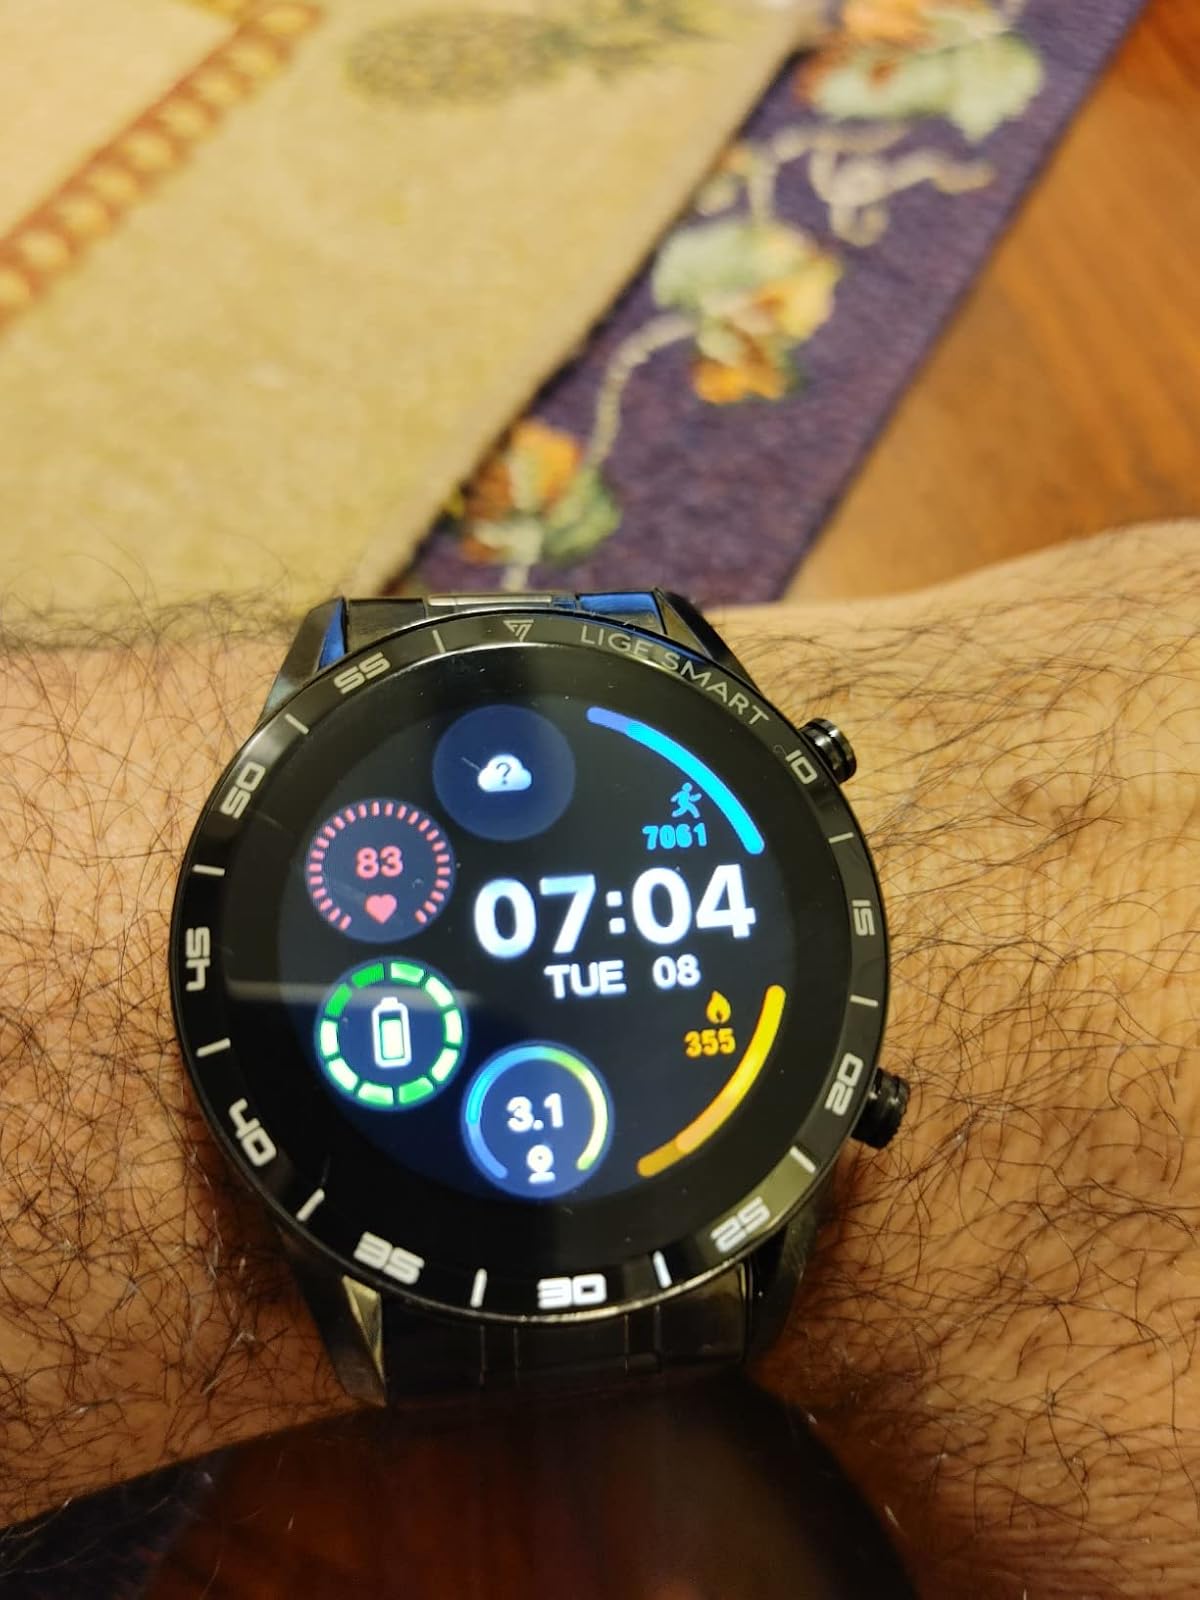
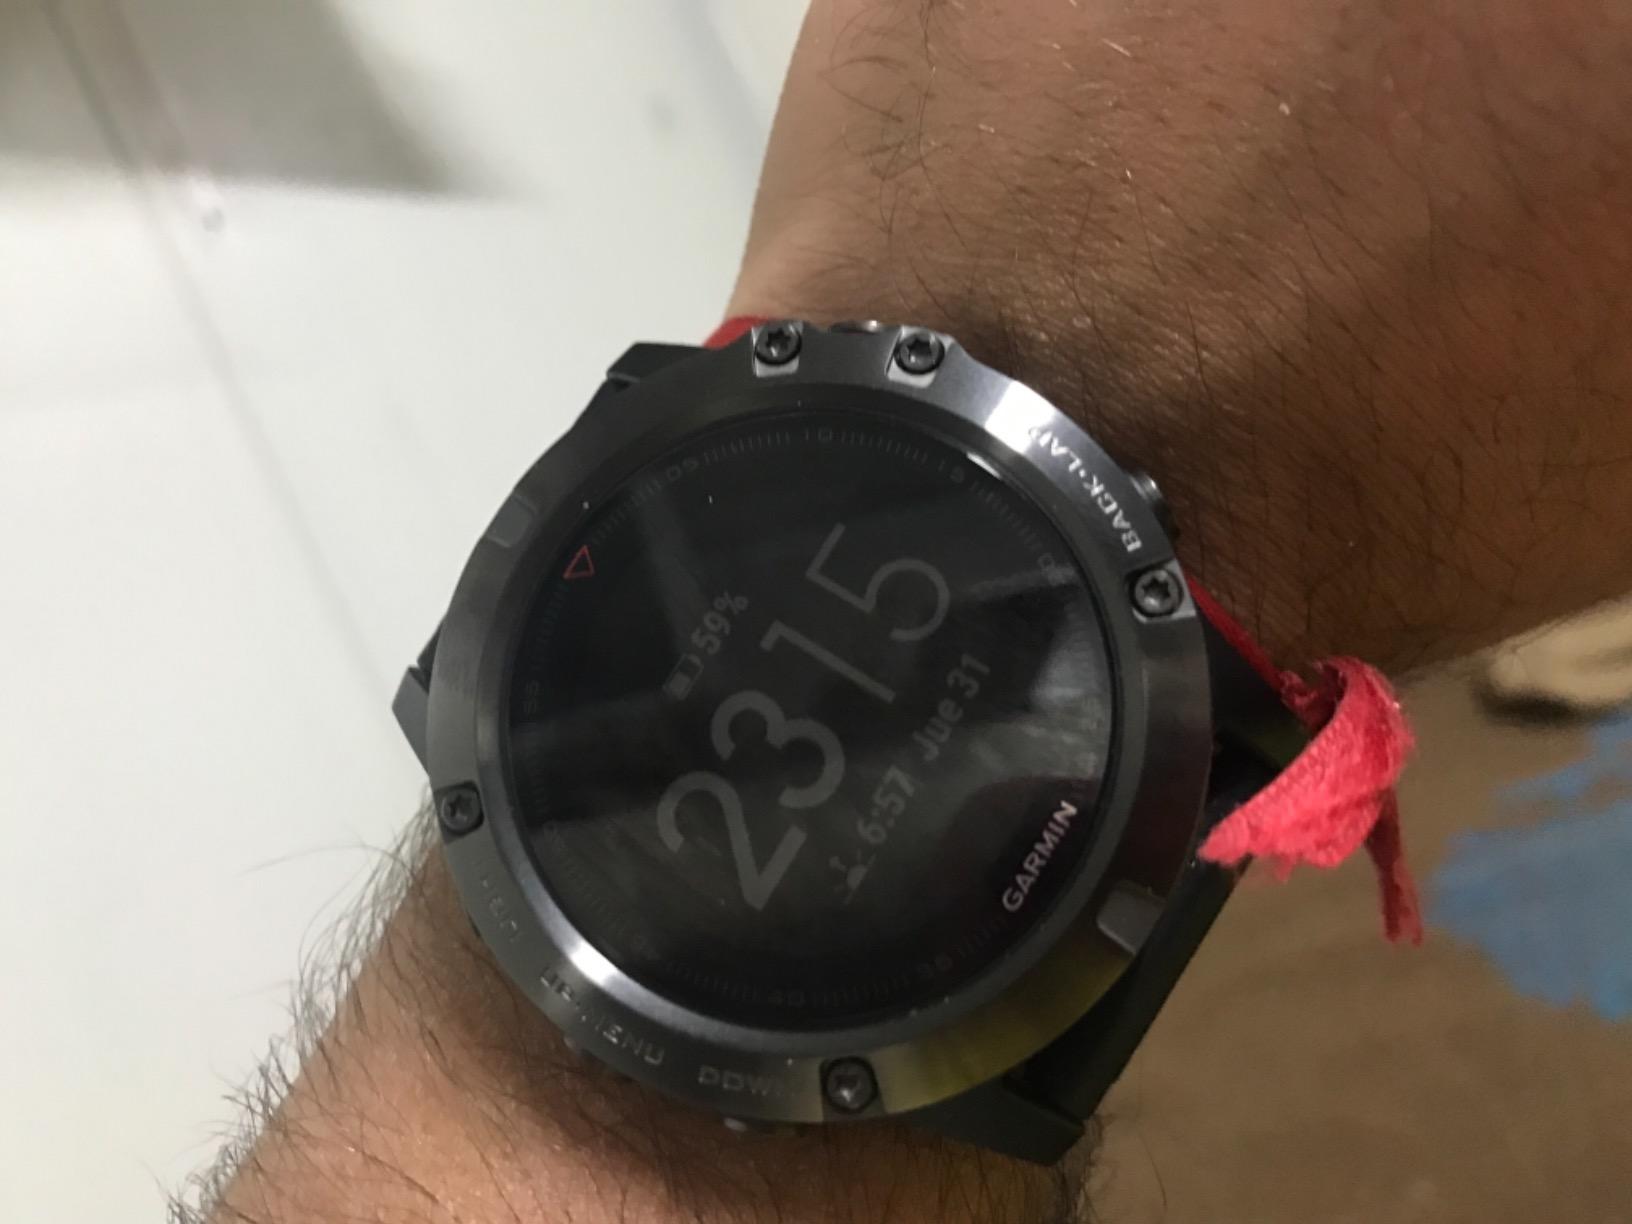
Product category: smartwatch
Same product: no